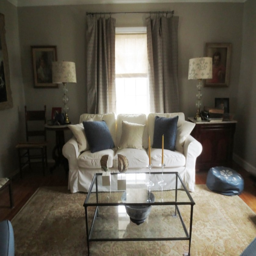
i 'm eager to get the living room back to normal .